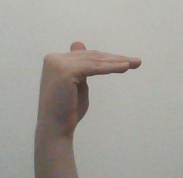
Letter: khaa